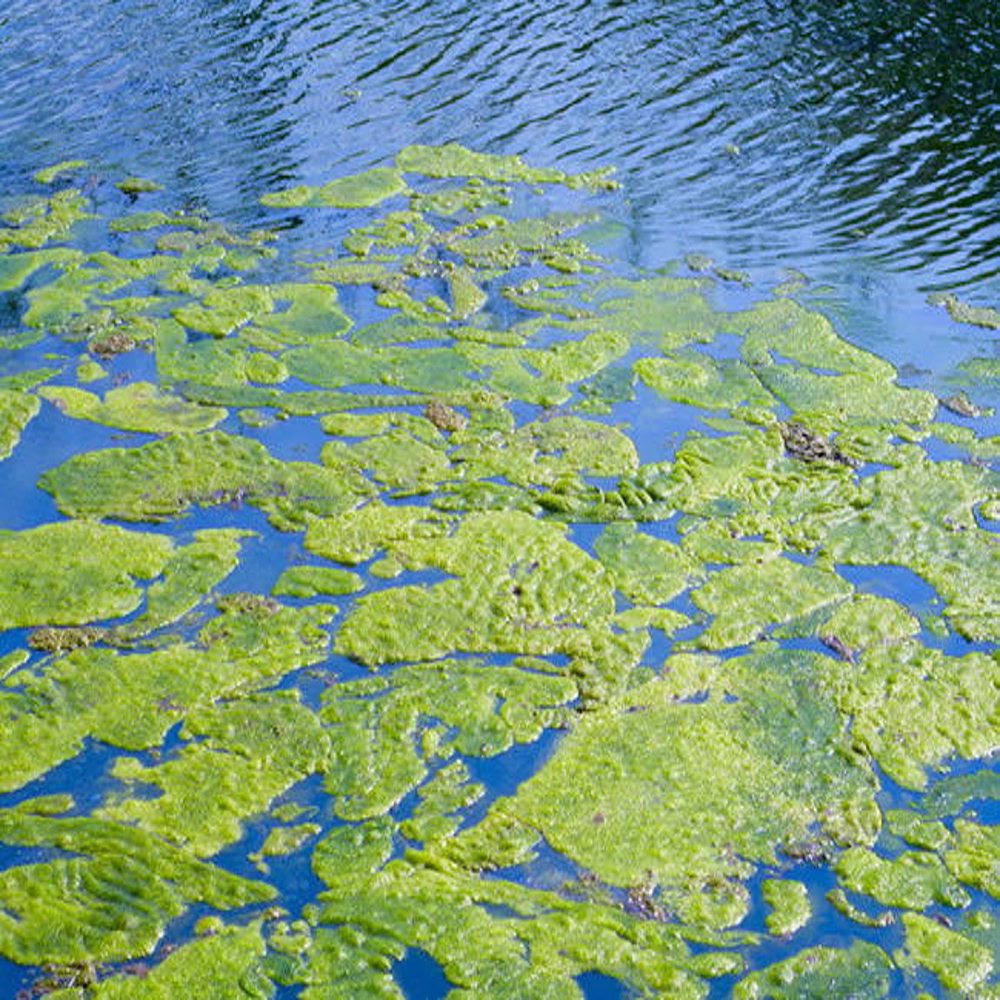
Body of water present: yes
Land polluted: no
Water polluted: no
Pollution percentage: 0%